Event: Nepal Earthquake
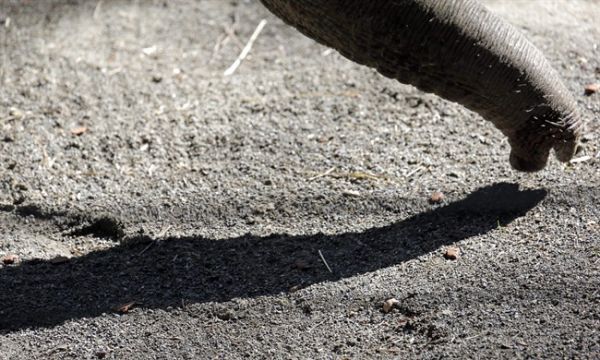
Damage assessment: no_damage